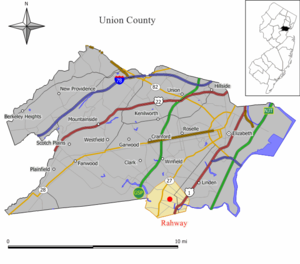
La ville de Rahway est située dans le comté d’Union, dans l’État du New Jersey, aux États-Unis. Sa population s’élevait à 27 346 habitants lors du recensement de 2010, estimée à 30 131 habitants en 2017. Rahway fait partie du Grand New York.